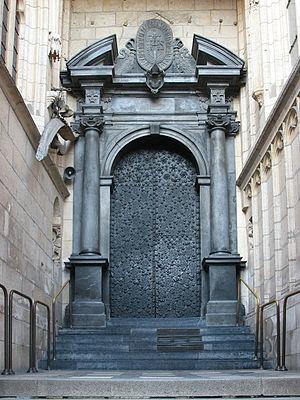
La cathédrale du Wawel ou basilique-cathédrale Saints-Stanislas-et-Venceslas de Cracovie est l’église principale de l’archidiocèse de Cracovie. Elle est aussi un sanctuaire et un trésor national polonais, où des rois, des reines, des poètes et des héros nationaux de la Pologne sont inhumés.